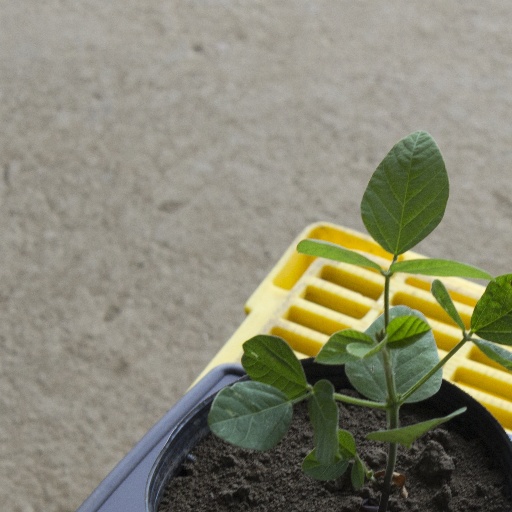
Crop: soybean